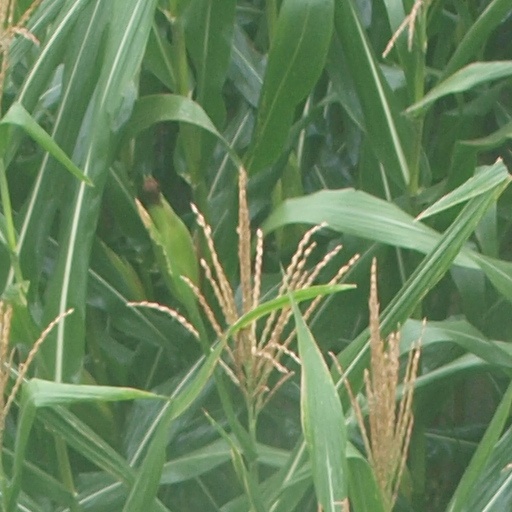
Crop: maize; corn